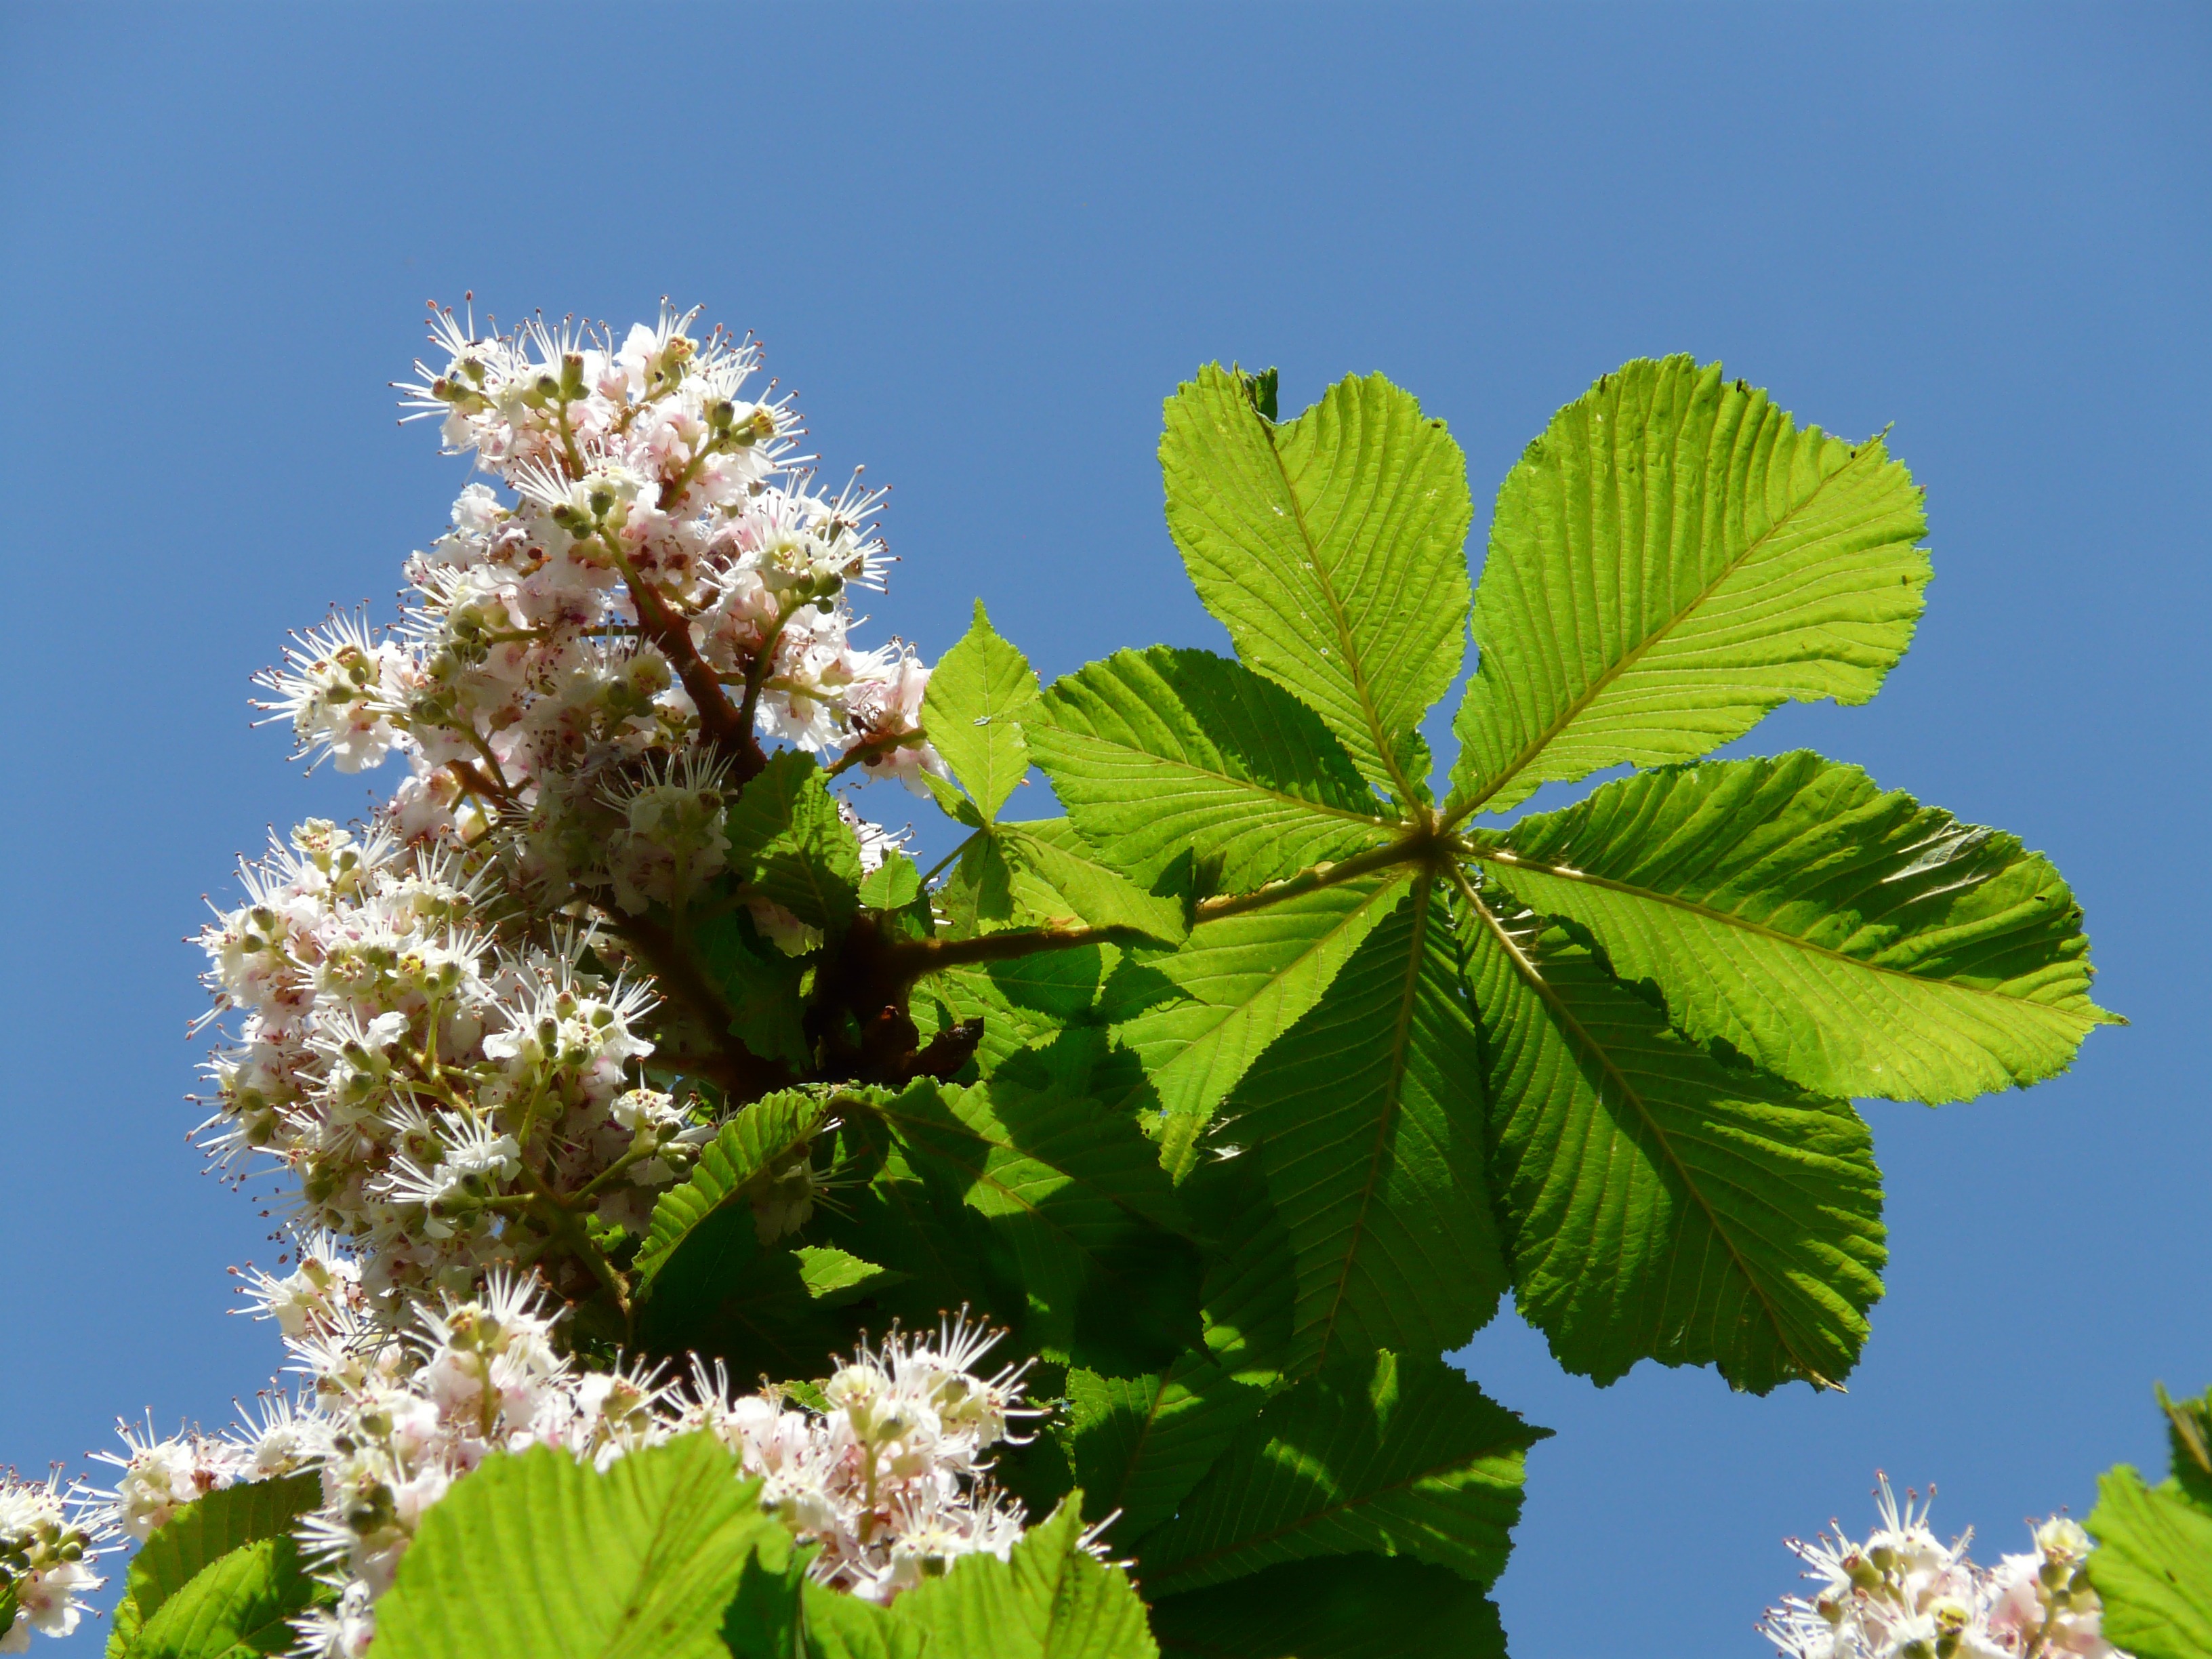
tree, branch, blossom, plant, white, leaf, flower, bloom, produce, botany, flora, wildflower, flowers, leaves, shrub, aesculus, chestnut, inflorescence, flowering plant, buckeye, ordinary rosskastanie, common rosskastanie, flower fullness, white rosskastanie, aesculus hippocastanum, woody plant, land plant